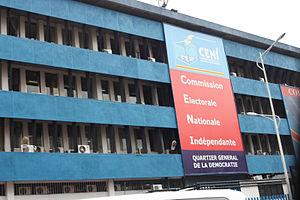
Les élections législatives congolaise de 2018 ont lieu le 30 décembre 2018 en République démocratique du Congo en même temps que la présidentielle et les provinciales. Reportées à plusieurs reprises depuis 2016, ces élections voient le renouvellement des 500 membres de l'Assemblée nationale, la chambre basse du Parlement de la république démocratique du Congo.
La Commission électorale nationale indépendante est l'une des « institutions d'appui à la démocratie » de la république démocratique du Congo, créée à la suite de la Constitution de la transition et l'Accord global et inclusif. Cet organisme de droit public congolais est autonome tant administrativement que financièrement.
Les élections provinciales congolaise de 2018 ont lieu le 30 décembre 2018 en République démocratique du Congo en même temps que la présidentielle et les législatives afin de renouveler les 780 membres des assemblées des 26 provinces de la république démocratique du Congo et de la capitale Kinshasa.
L'élection présidentielle congolaise de 2018 a lieu le 30 décembre 2018 en République démocratique du Congo en même temps que des législatives et les provinciales. Reportée à plusieurs reprises depuis 2016, cette élection donne un successeur à Joseph Kabila, qui occupe le poste de président de la République démocratique du Congo depuis 2001.
Les élections provinciales congolaise de 2006 ont lieu le 29 octobre 2006 en République démocratique du Congo en même temps que le second tour de la présidentielle afin de pourvoir les 690 membres des assemblées des provinces de la république démocratique du Congo et de la capitale Kinshasa.